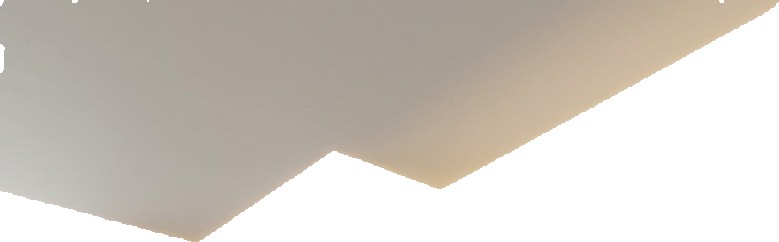
Surface category: ceiling